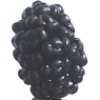
Label: mulberry